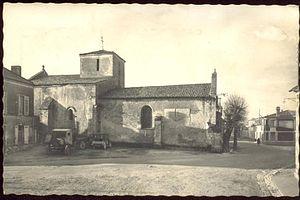
Vue de l'église de st bonnet et de la place centrale
Saint-Bonnet-sur-Gironde est une commune du sud-ouest de la France, située dans le département de la Charente-Maritime. Ses habitants sont appelés les Saint-Bonnetais et les Saint-Bonnetaises.